Giovanni Giolitti

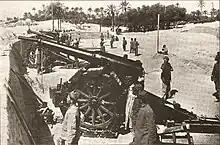
Italian artillery battery during the Italo-Turkish War

Although a man of first-class financial ability, great honesty and wide culture, Luzzatti had not the strength of character necessary to lead a government: he showed lack of energy in dealing with opposition and tried to avoid all measures likely to make him unpopular. Furthermore, he never realized that with the chamber, as it was then constituted, he only held office at Giolitti's good pleasure. So on 30 March 1911 Luzzatti resigned from his office and King Victor Emmanuel III again gave Giolitti the task to form a new cabinet.